Hanno R. Ellenbogen Citizenship Award

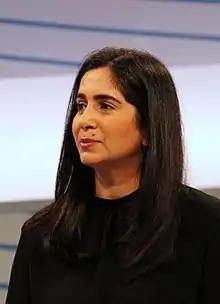

Iva Drápalová refused to cooperate with the StB, the Communist secret police, even when she and her family were threatened. In 1968 she started working for the Associated Press bureau in Prague when, following the crushing of the Prague Spring, nobody else wanted the job. Initially she only agreed to help out as a translator for one week. Two year's later she had become AP's Prague correspondent. After she retired in 1988 she was a translator at Velvet Revolution press conferences and later she worked as a consultant for the L.A. Times.